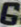
Number: 6